Joel Gascoyne

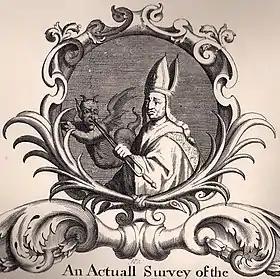
Map of the parish of St Dunstan, Stepney (cartouche). "St Dunstan was a goldsmith, so always had heated implements to hand."

The population booms of the 19th and early 20th centuries made the East End of London a byword for overcrowding and overbuilding. Despite this, much of its earlier history can be recovered thanks to Gascoyne's splendid maps of the area.